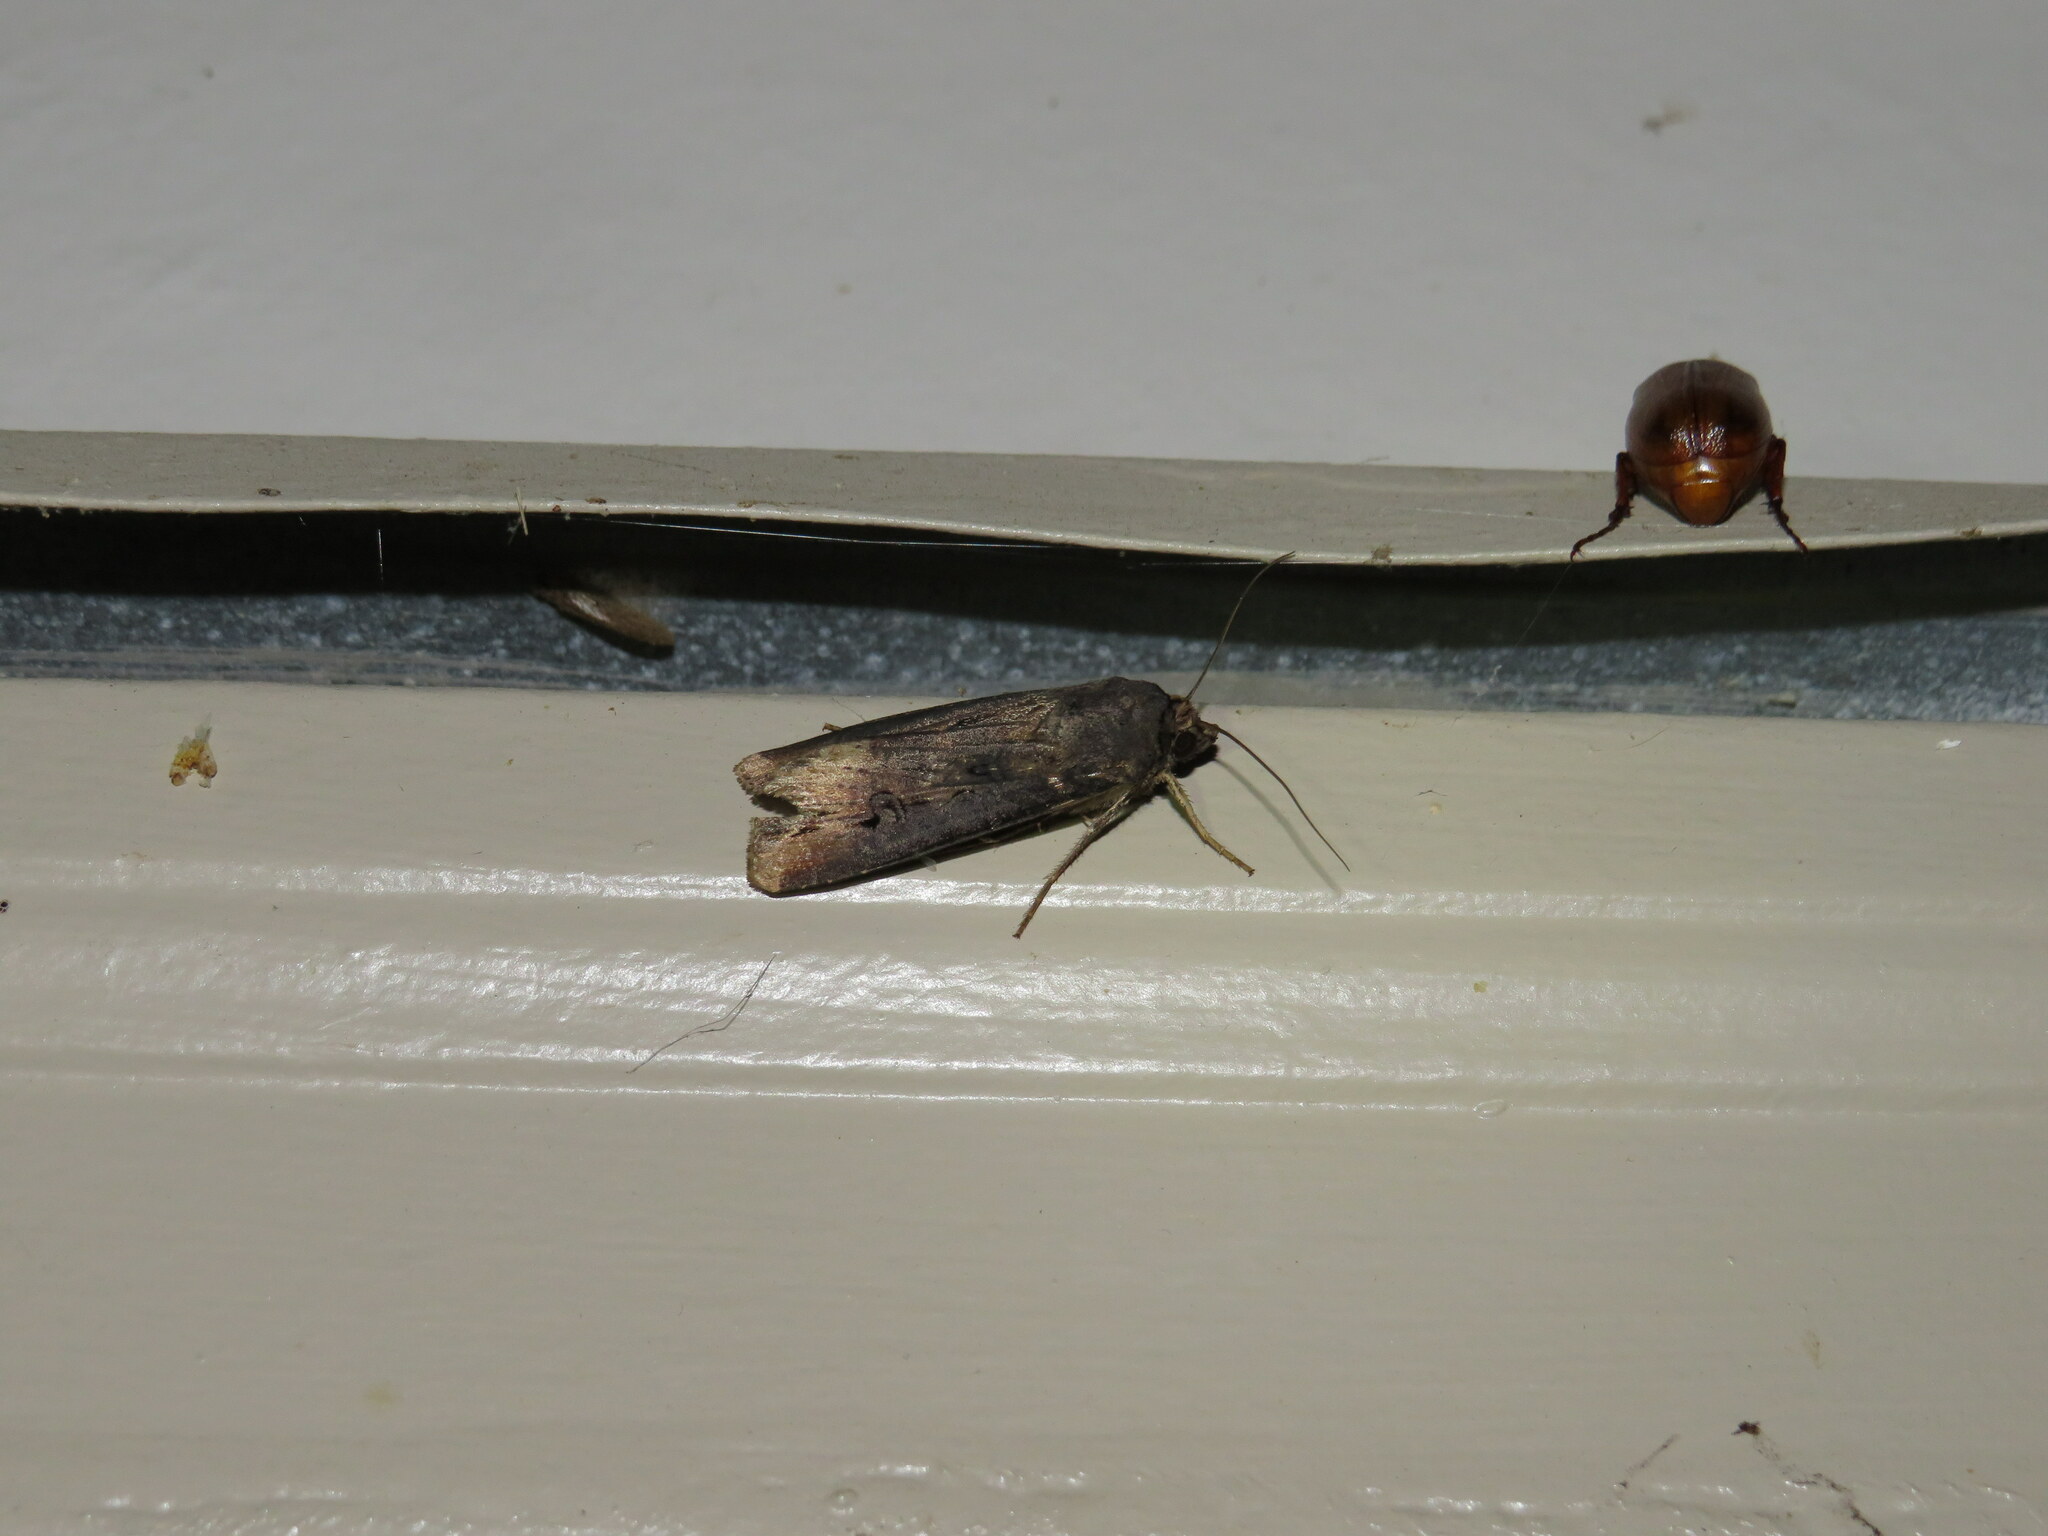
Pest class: cutworms